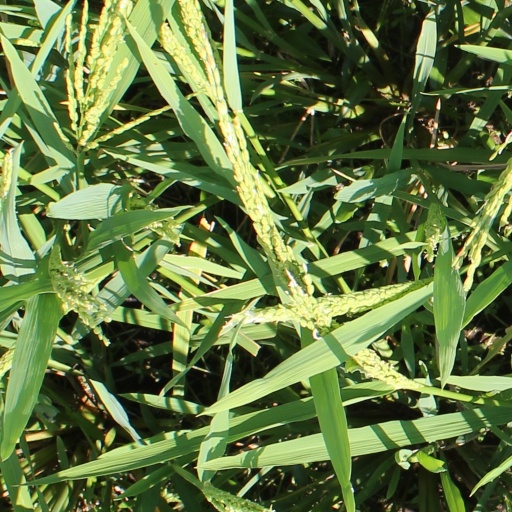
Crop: rice